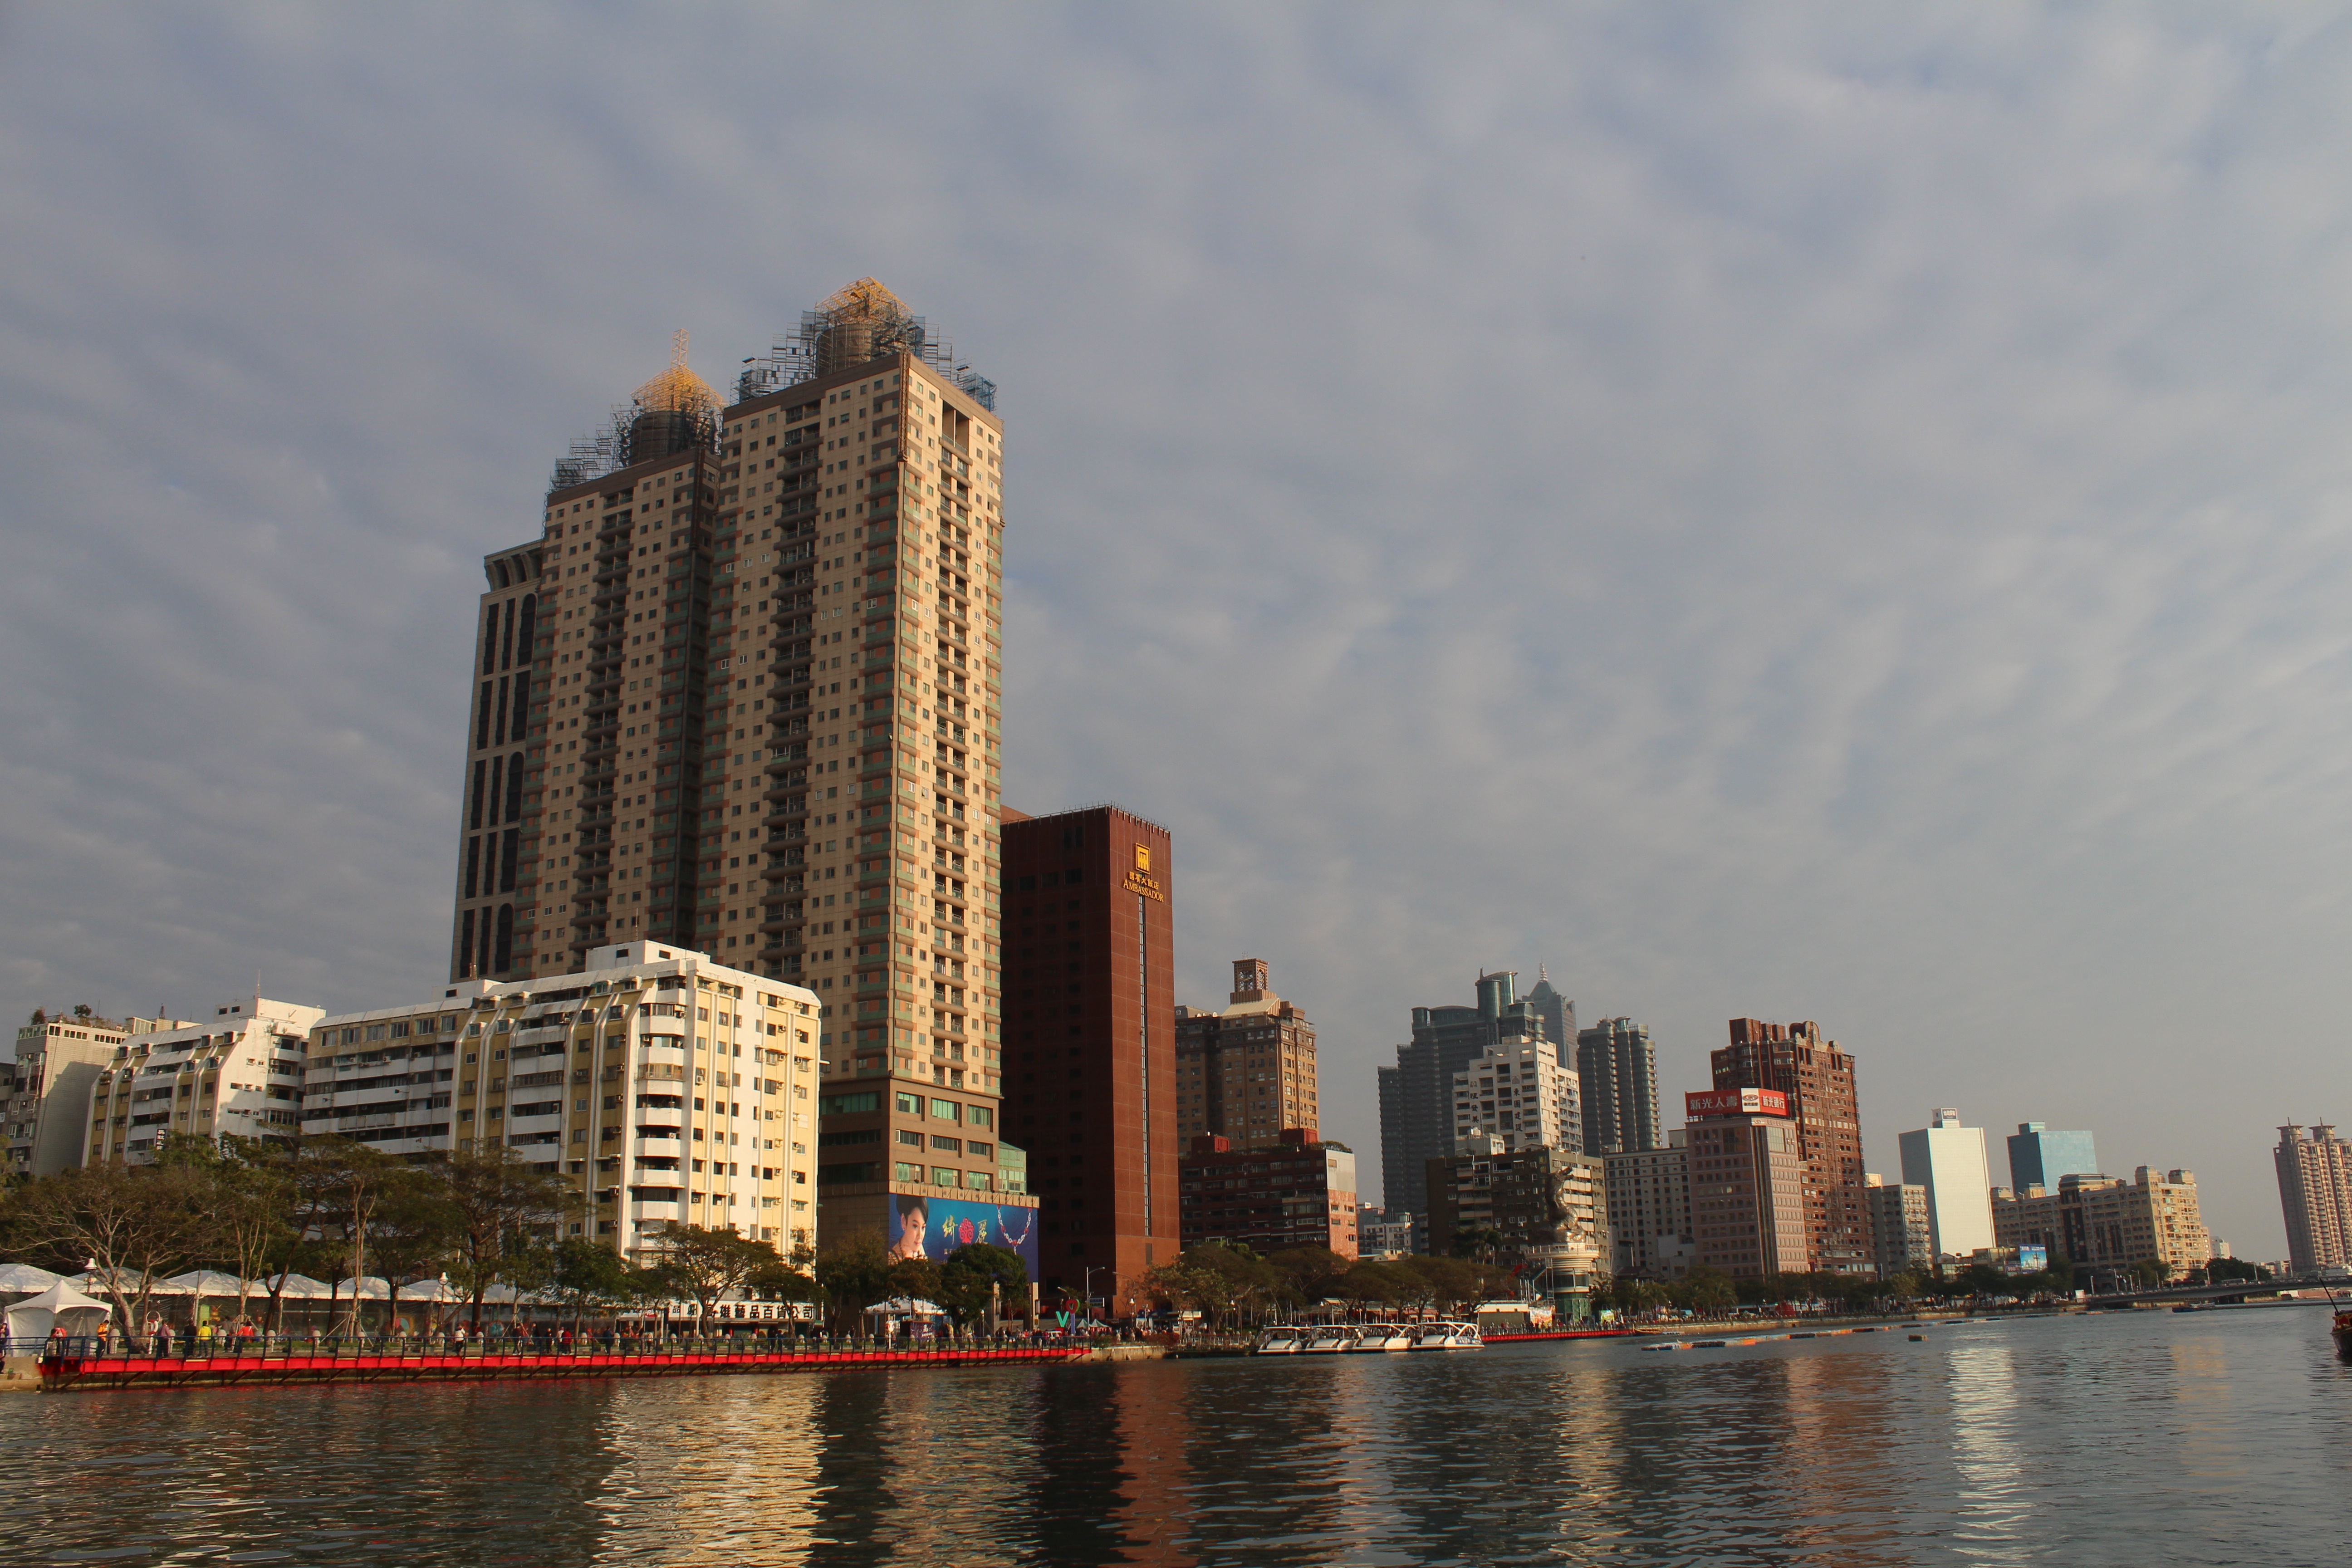
horizon, architecture, skyline, city, skyscraper, river, cityscape, downtown, dusk, evening, tower, asia, landmark, tower block, taiwan, metropolis, kaoshiung, along the river, urban area, geographical feature, human settlement, metropolitan area